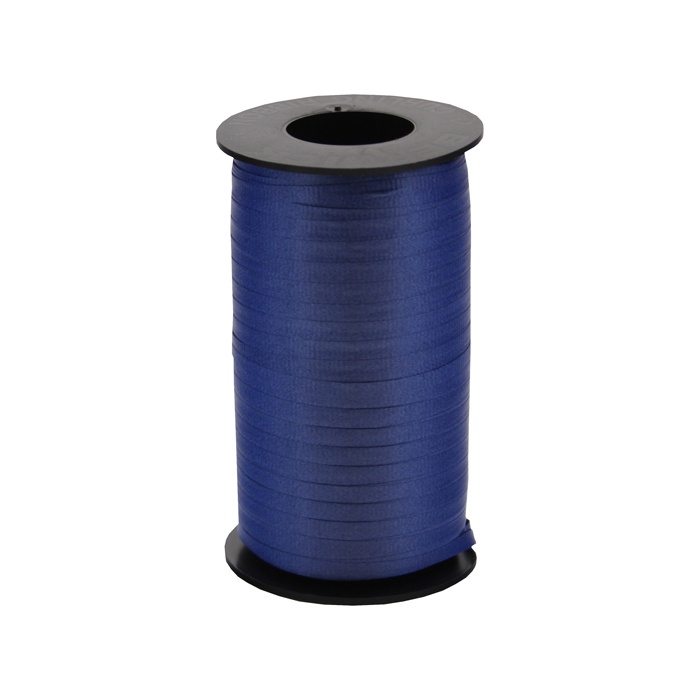
Reg. Curling Ribbon - Navy Blue - 3/16 inches x 500 yards
500 YARDS PER ROLL REG CURLING RIBBON NAVY BLUE
Brand: Tropitek-Wholesale
Category: Sporting Goods > Athletics > Figure Skating & Hockey > Figure Skating & Hockey Training Aids > Figure Skating & Hockey Training Harnesses